Wadi al-Nasara

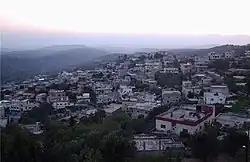
Zweitina Village

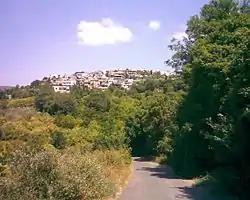
Mashta Azar Village

Wadi al-Nasara ( / ALA-LC: "Wādī an-Naṣārá" "Valley of Christians") is an area in western Syria that administratively belongs to the governorate of Homs.